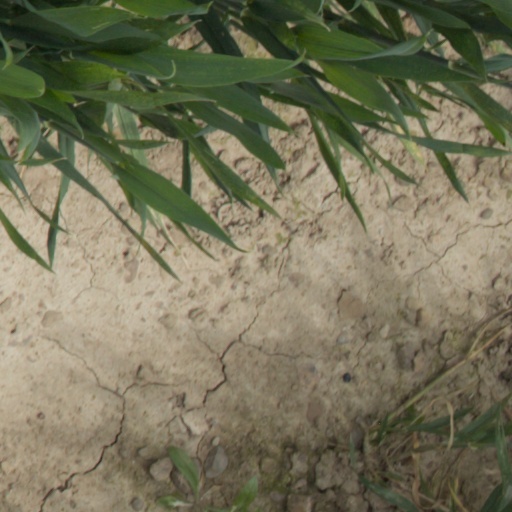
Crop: wheat